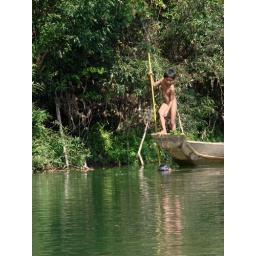
A man and his son fishing in the river